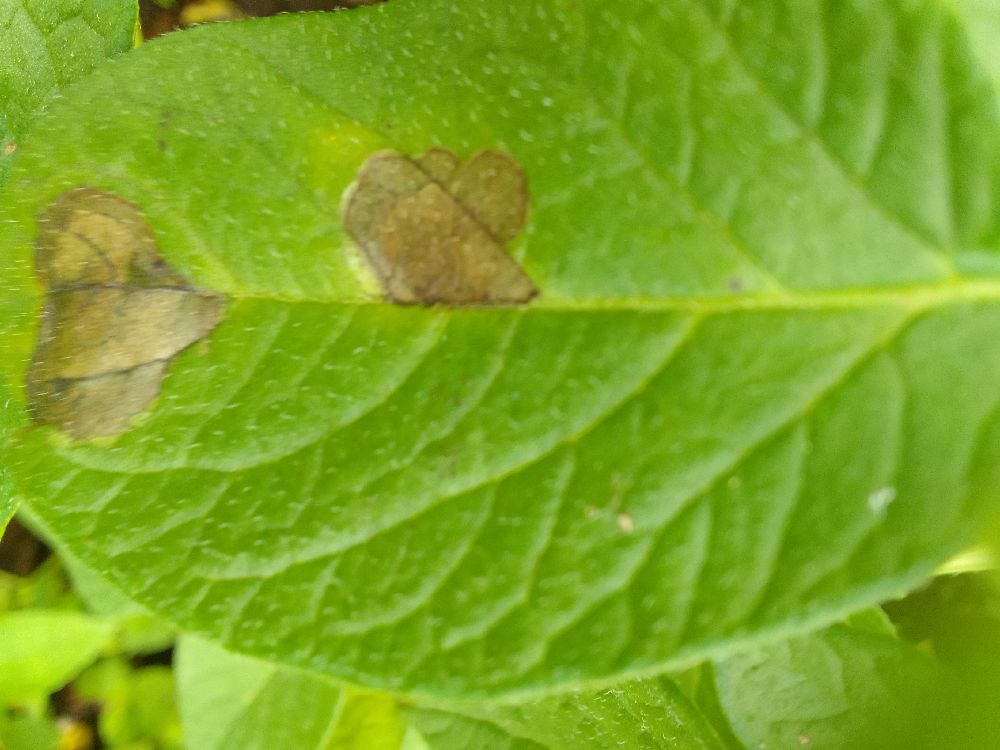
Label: Late blight